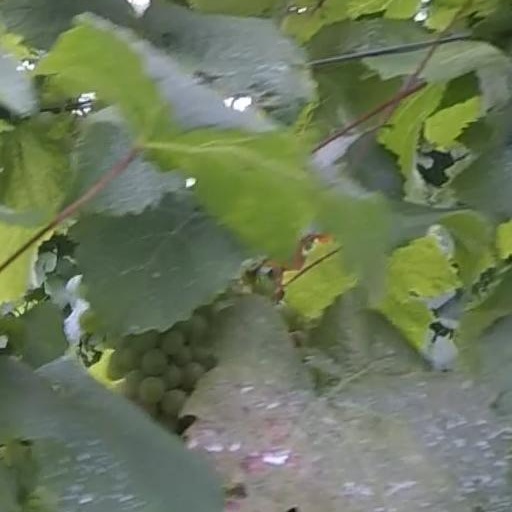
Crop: grape